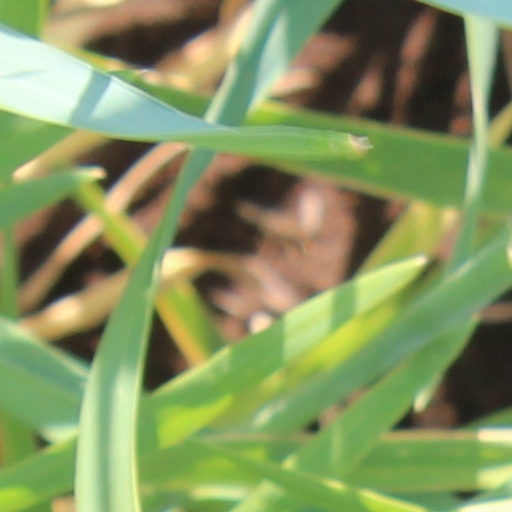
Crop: wheat